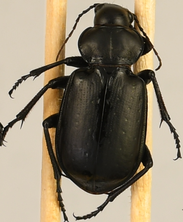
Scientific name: Calosoma affine
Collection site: Konza Prairie Agroecosystem NEON (KONA), plot KONA_004